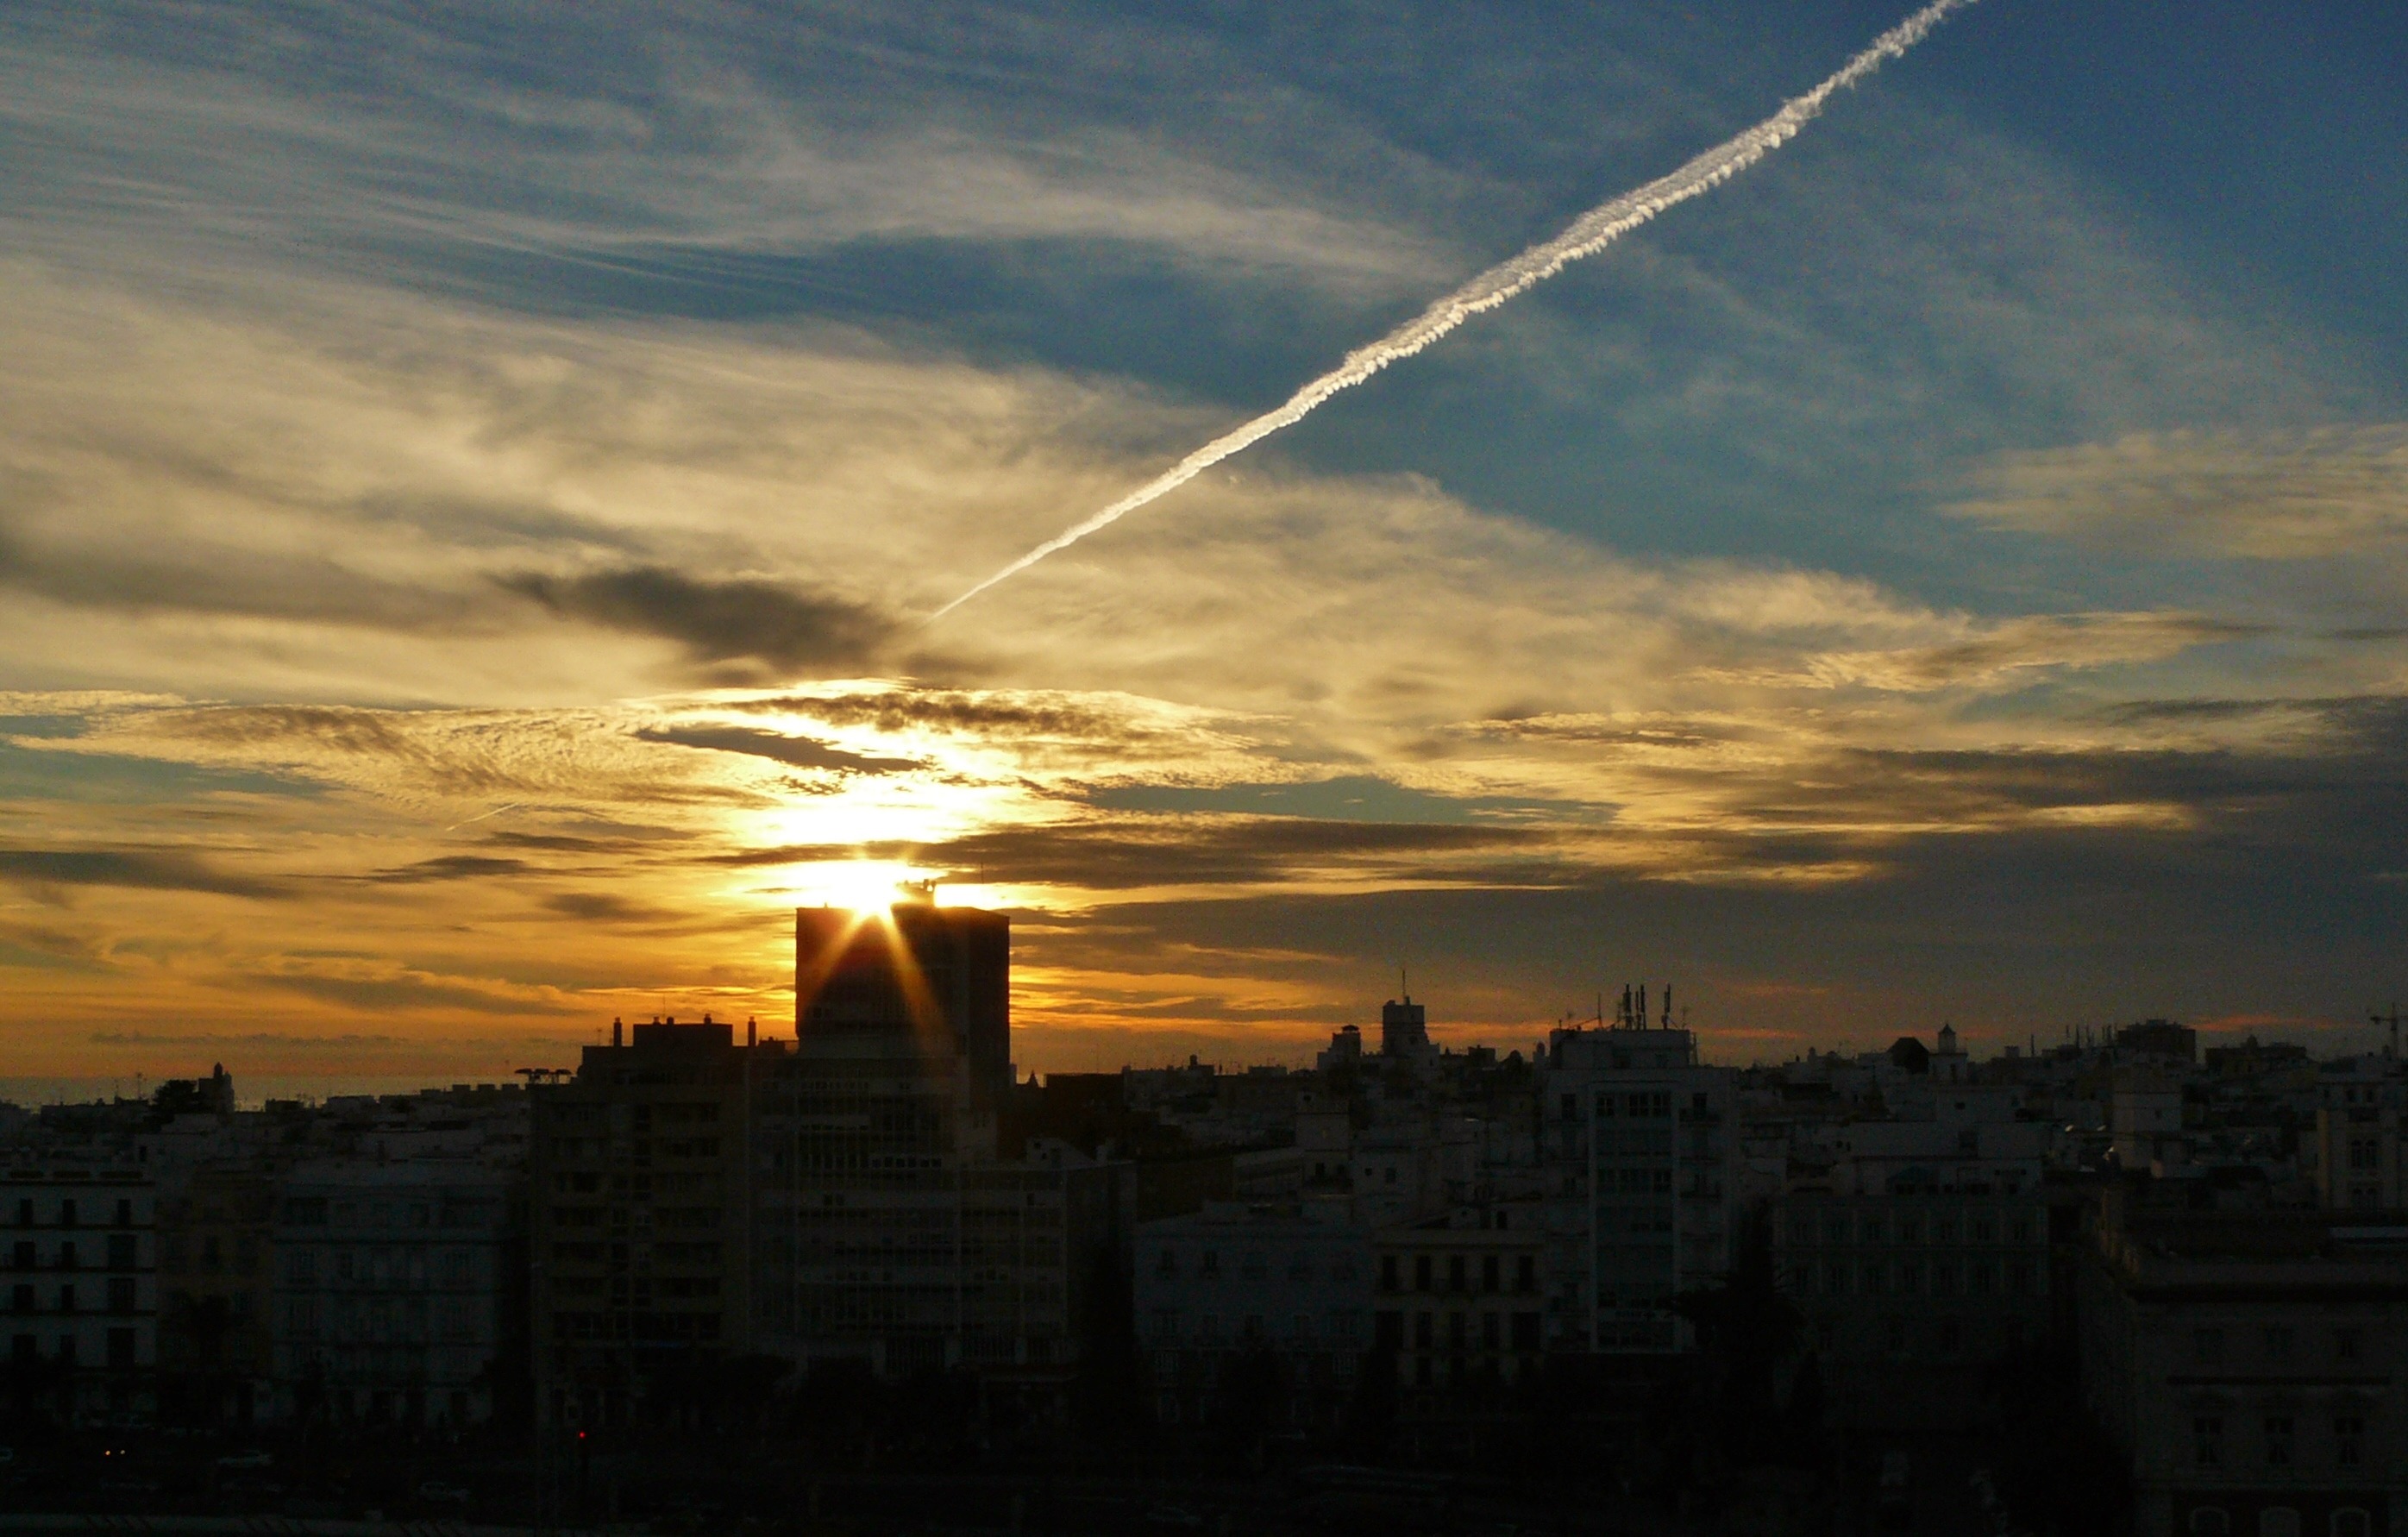
coast, nature, horizon, light, cloud, sky, sun, sunrise, sunset, skyline, sunlight, morning, view, building, dawn, city, atmosphere, cityscape, summer, travel, dusk, evening, twilight, orange, mediterranean, color, holiday, rest, city view, south, clouds, spain, holidays, towers, homes, mood, roofs, abendstimmung, atmospheric, afterglow, evening sky, back light